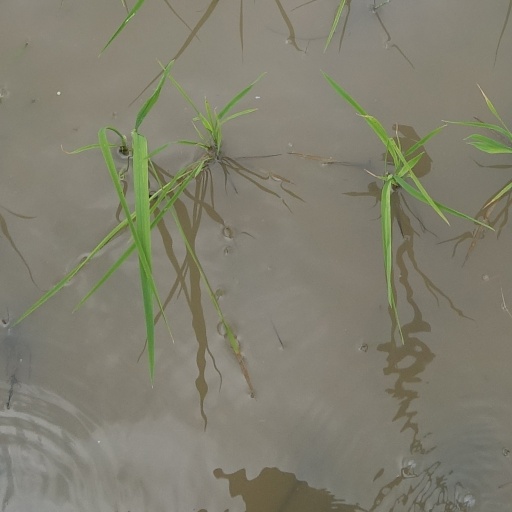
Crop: rice